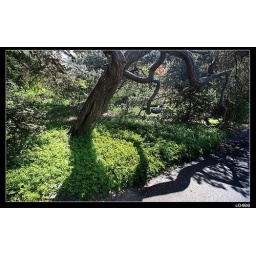
the church of  California was located beside of   California seacoast highway ,i like the style of Spanish  church and its decoration,garden...very beautiful